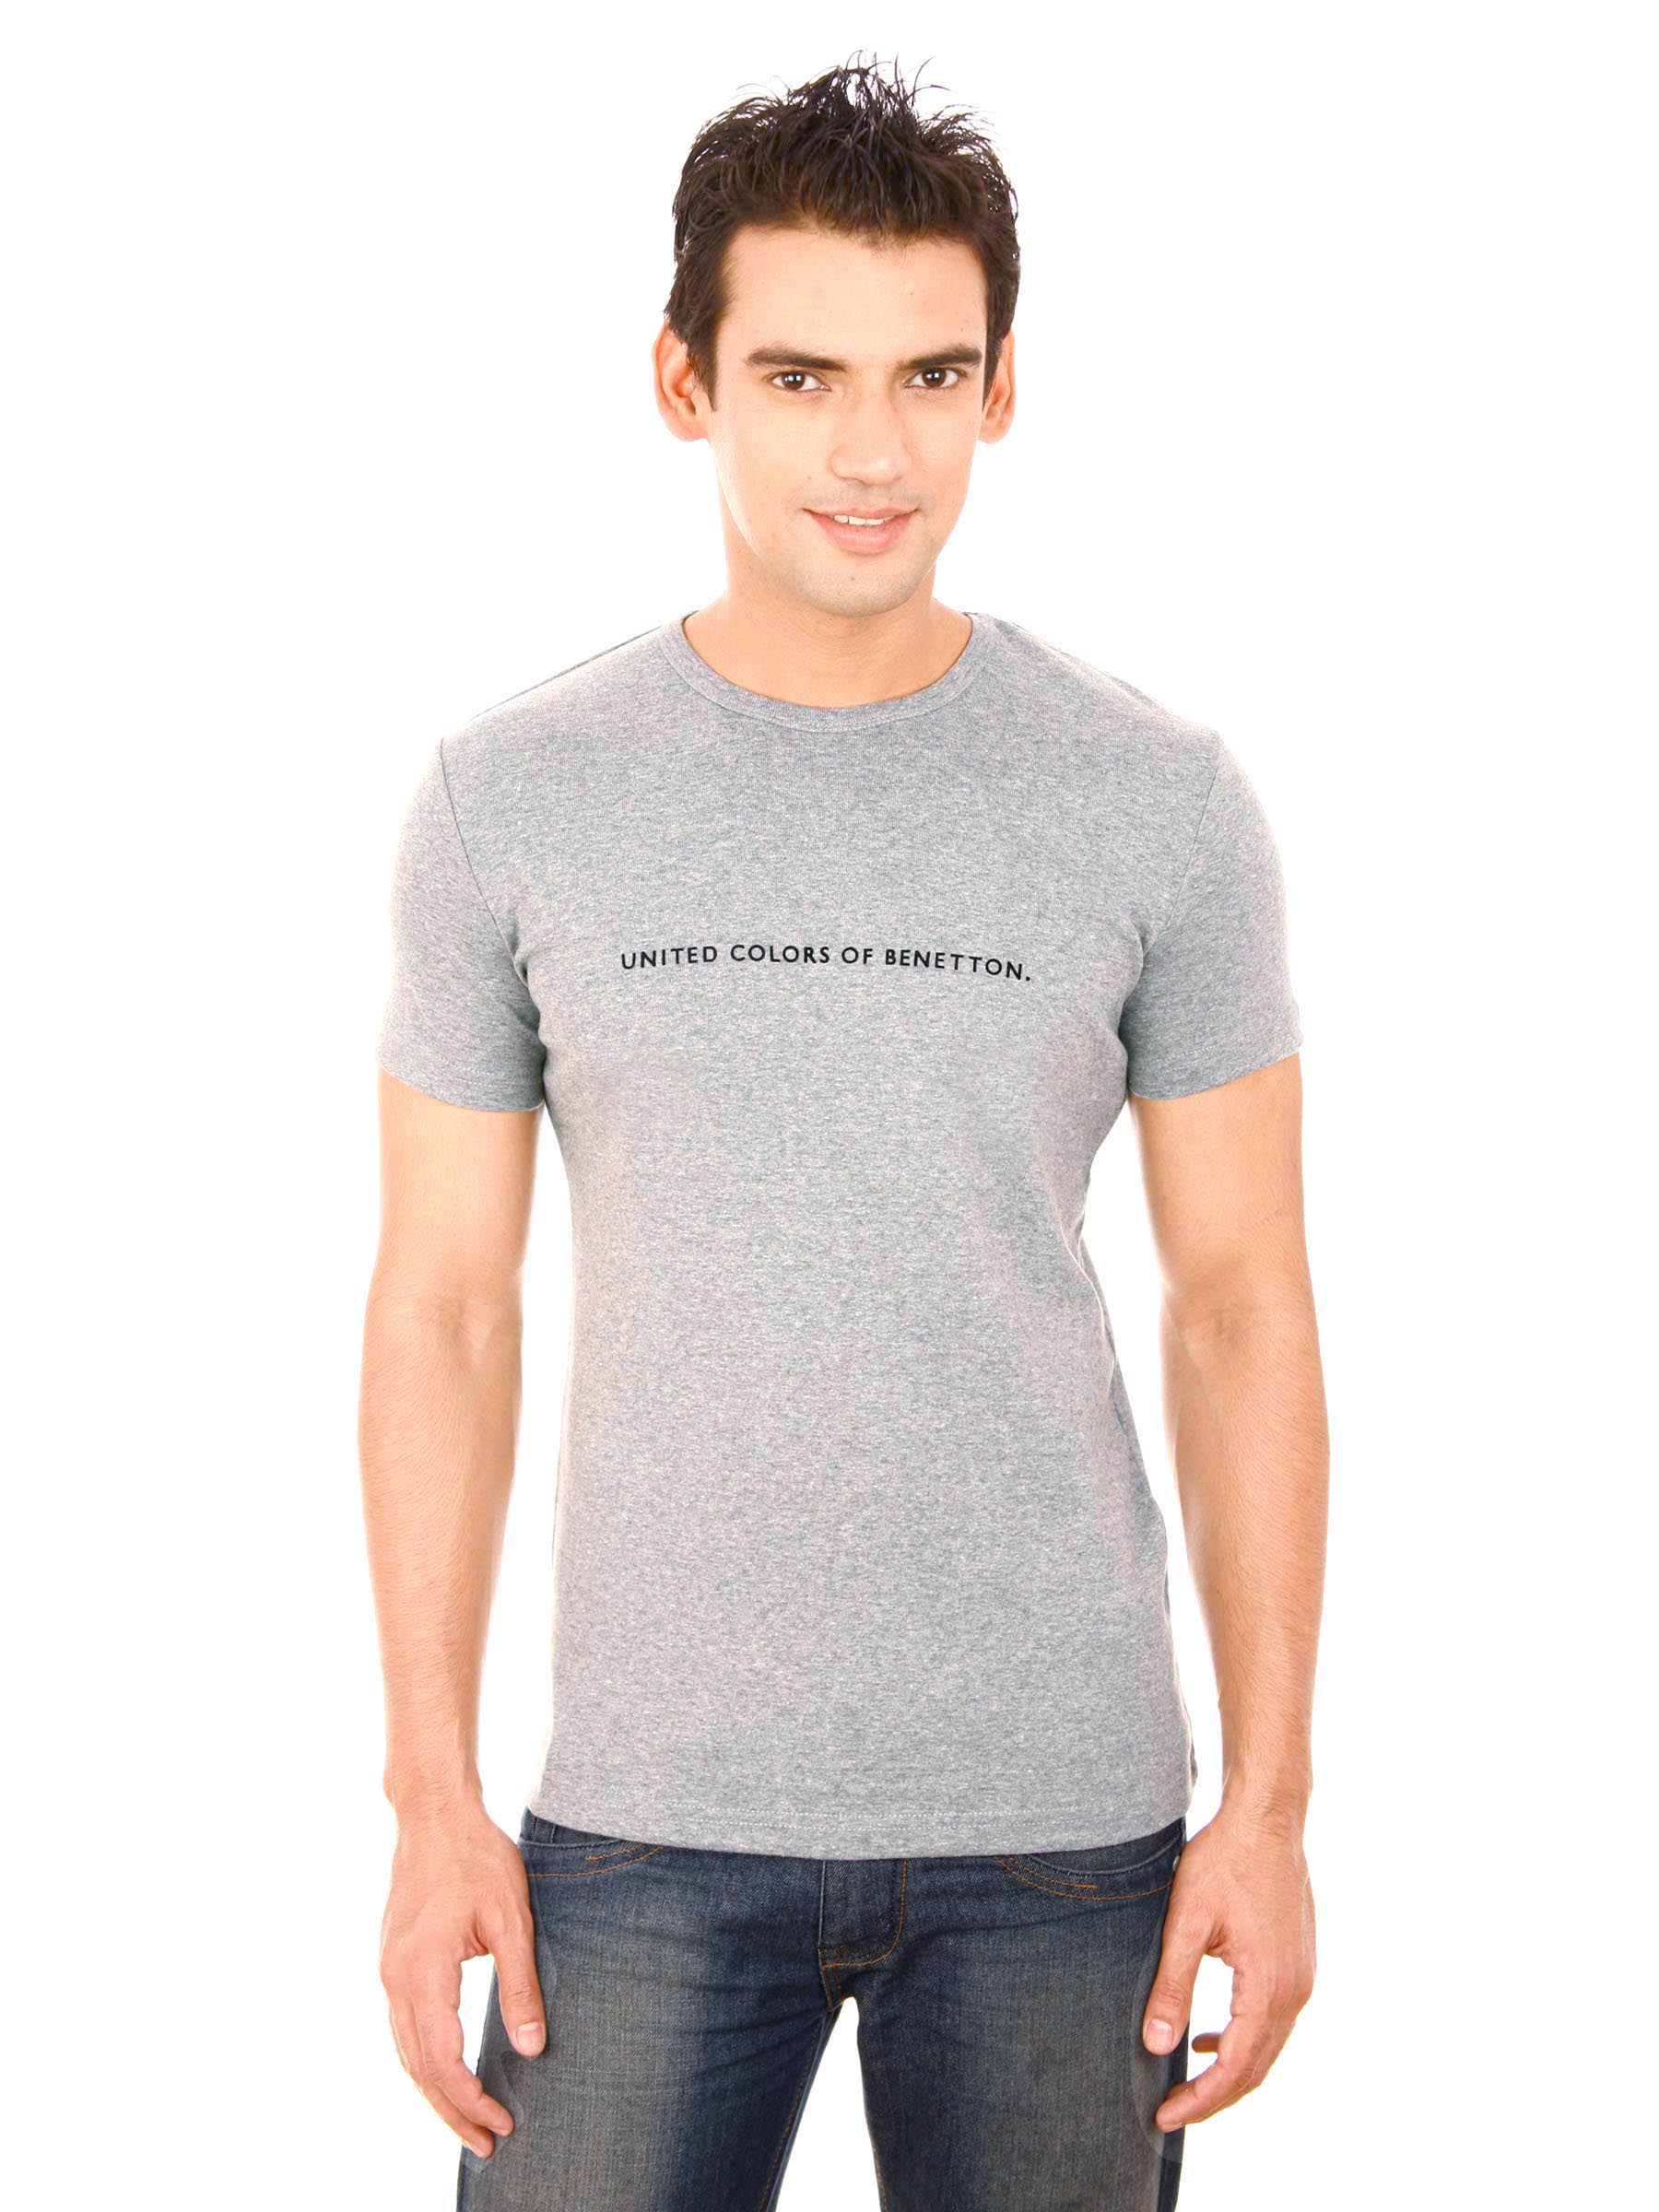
United Colors of Benetton Men Summer Grey Tshirts
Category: Apparel / Topwear / Tshirts
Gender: Men
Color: Grey
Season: Fall 2011
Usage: Casual